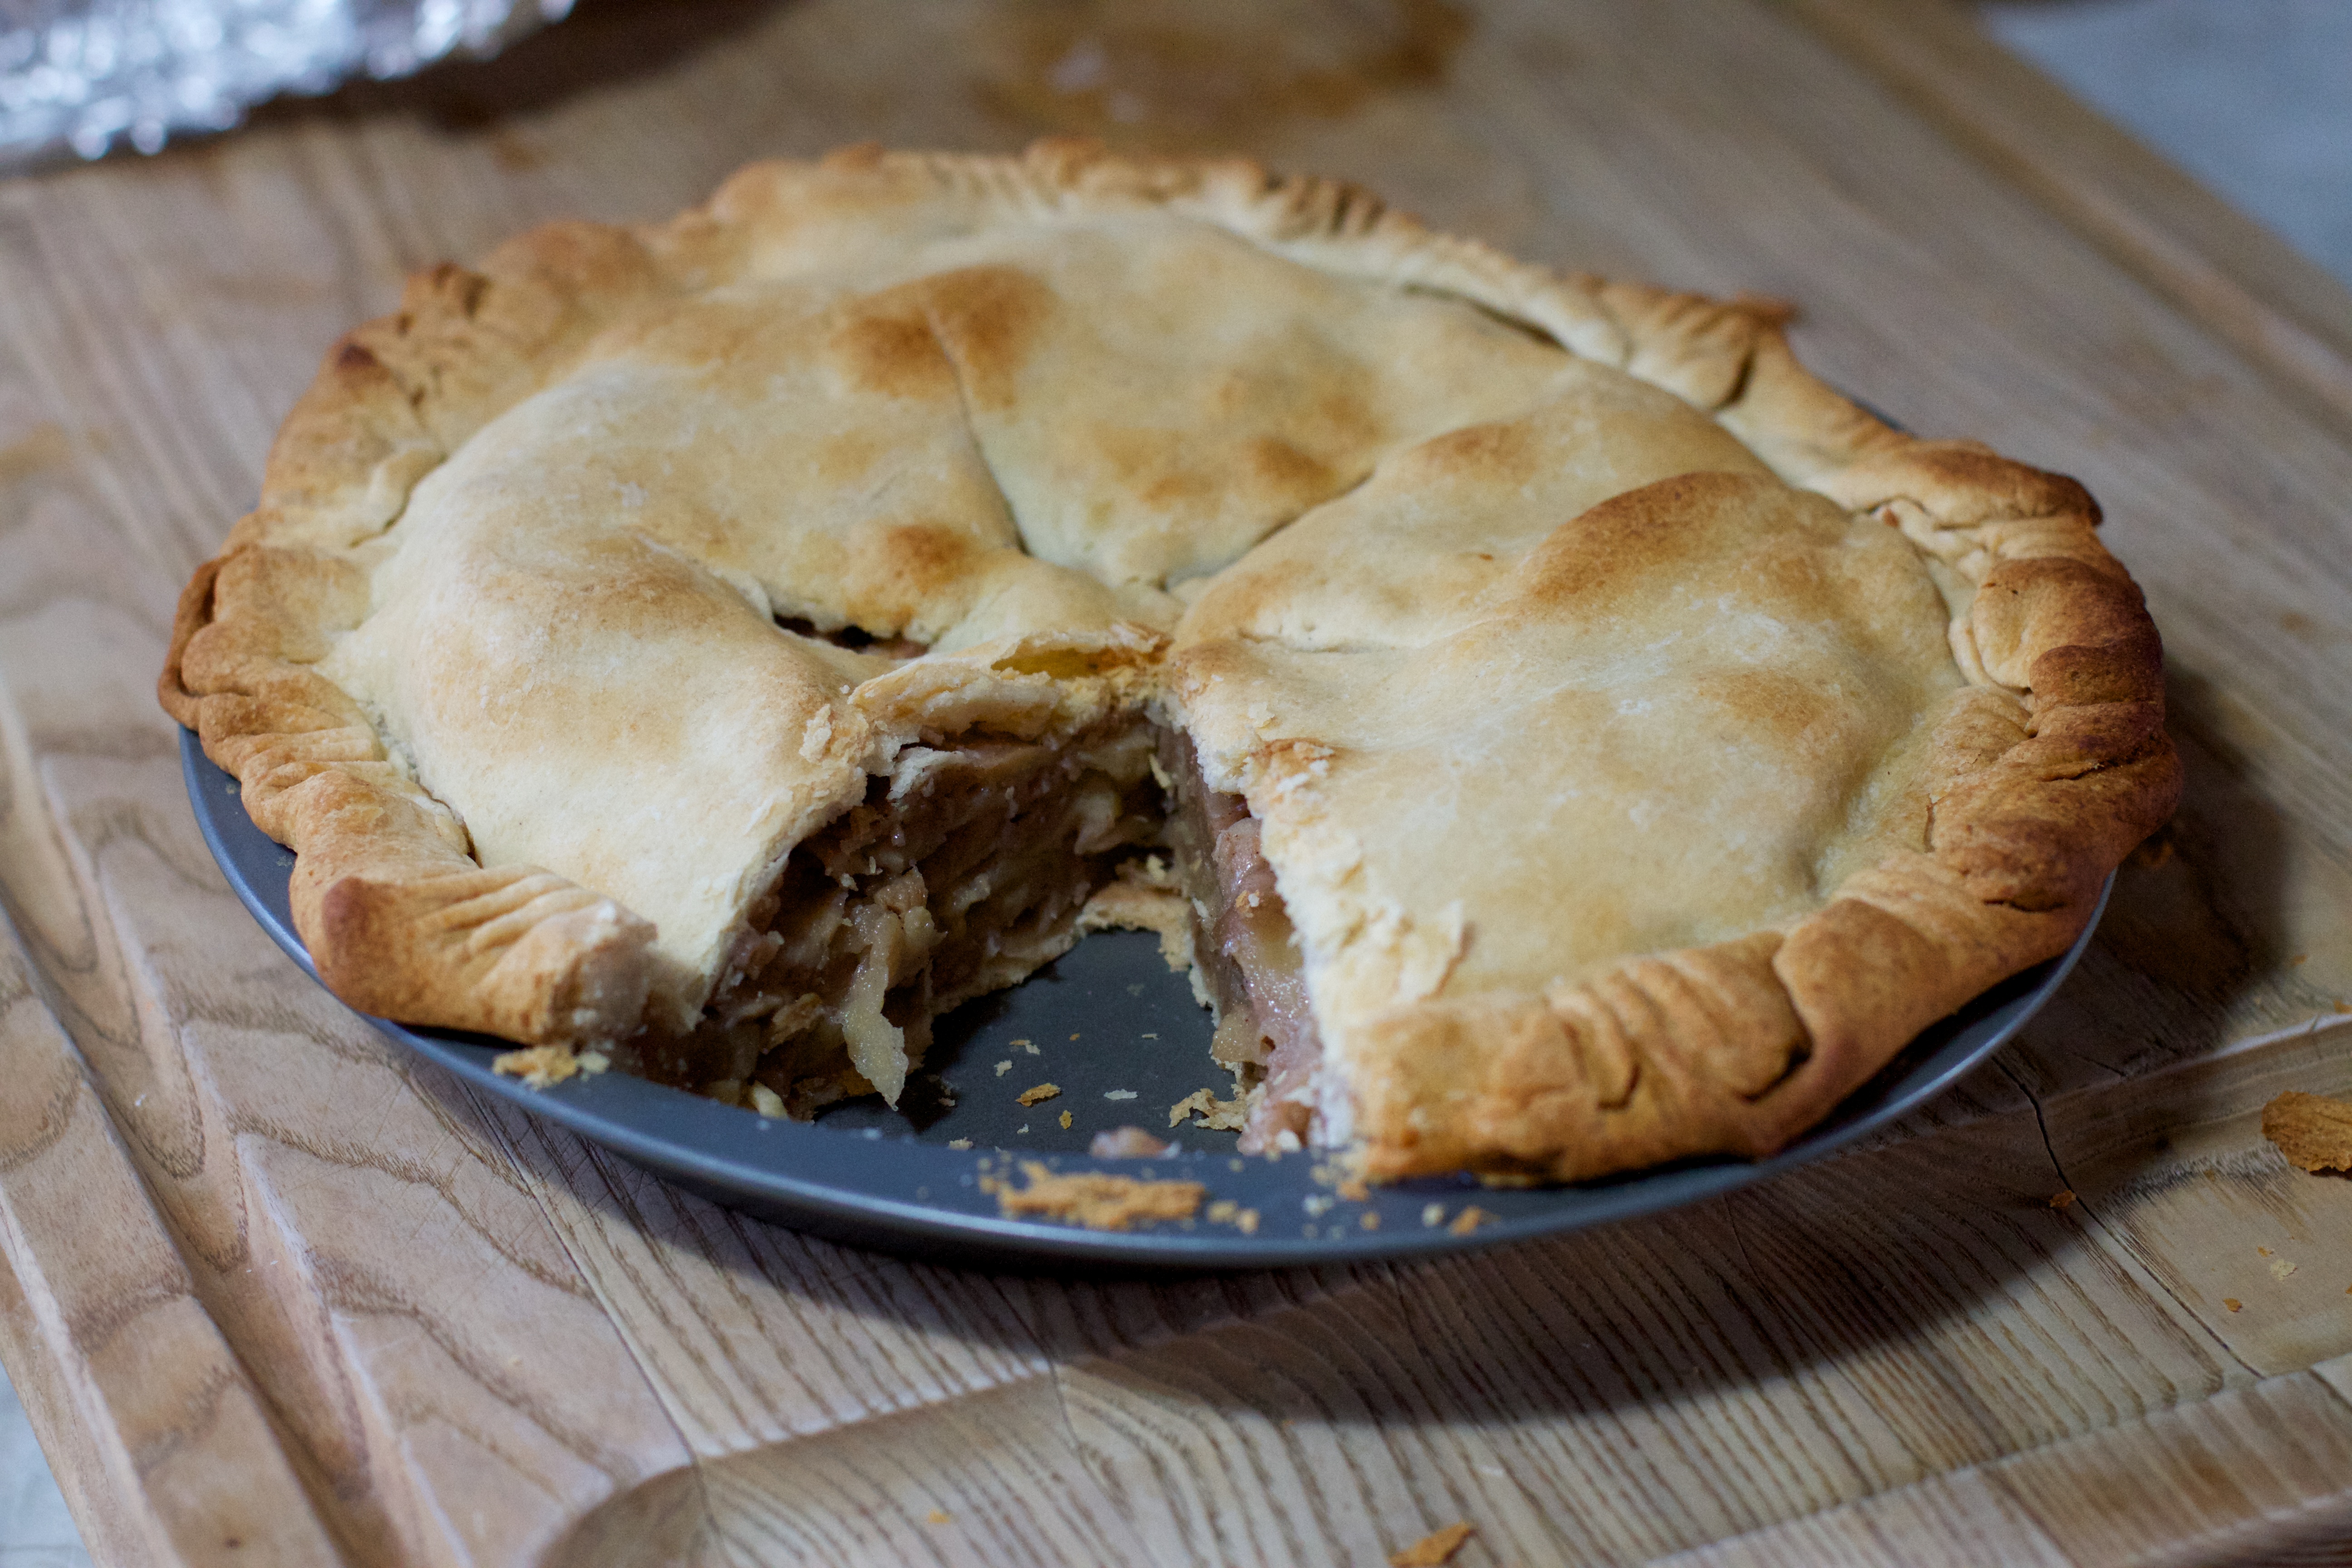
dish, food, produce, baking, dessert, pie, cherry pie, cool image, apple pie, baked goods, pot pie, pasty